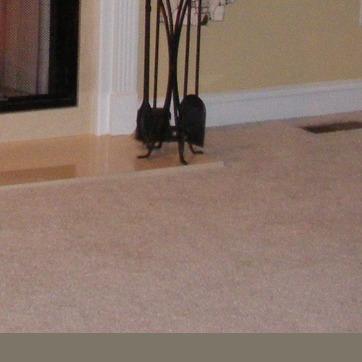
Material: carpet